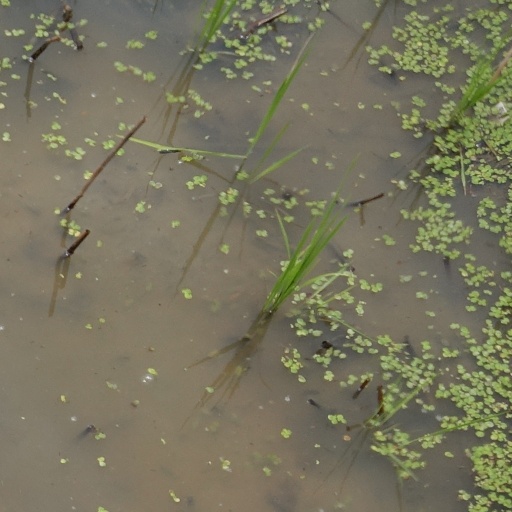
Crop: rice